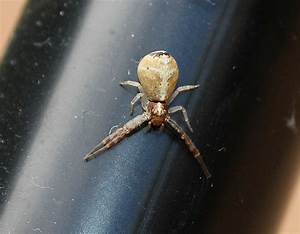
Label: spider